He'ao station

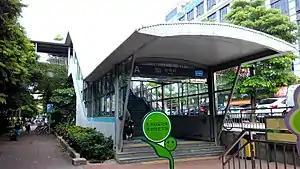
Exit A

He'ao station is a station of Line 3, Shenzhen Metro. It is located in Shenhui Road, and opened on 28 December 2010.